Liebster Immanuel, Herzog der Frommen, BWV 123

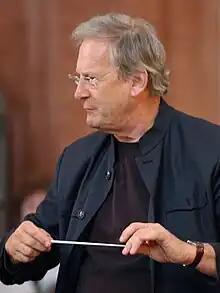
Gardiner in a rehearsal, 2007

John Eliot Gardiner, who conducted the Bach Cantata Pilgrimage in 2000 performing the cantatas for Epiphany at the Nikolaikirche in Leipzig, described the two works for the occasion, , and as "two of Bach's most striking Leipzig cantatas".